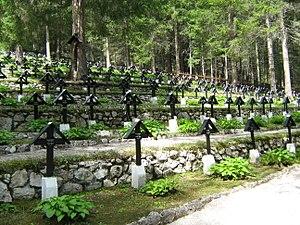
Le val di Landro est une vallée caractérisée par une présence relativement faible d'œuvres humaines, qui relie Dobbiaco à Cortina d'Ampezzo, ou plus précisément le val Pusteria au bassin d'Ampezzo.